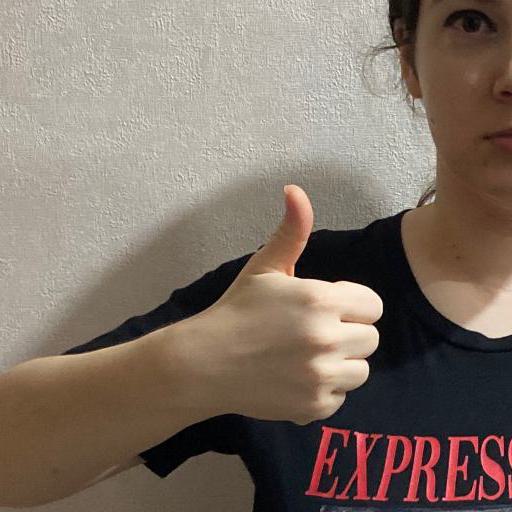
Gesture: like